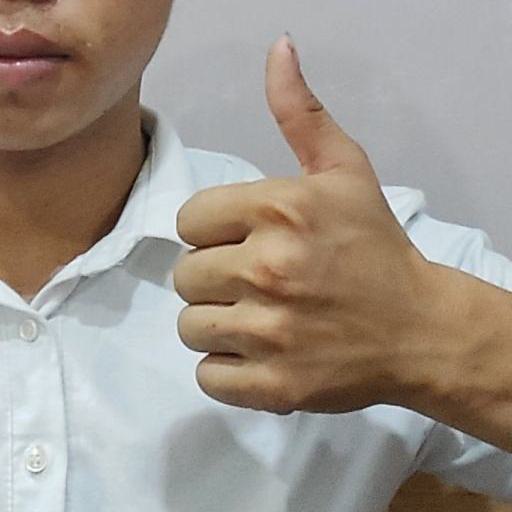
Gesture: like